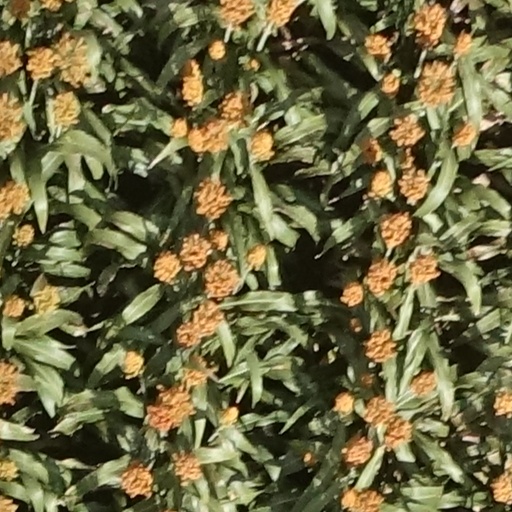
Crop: sorghum